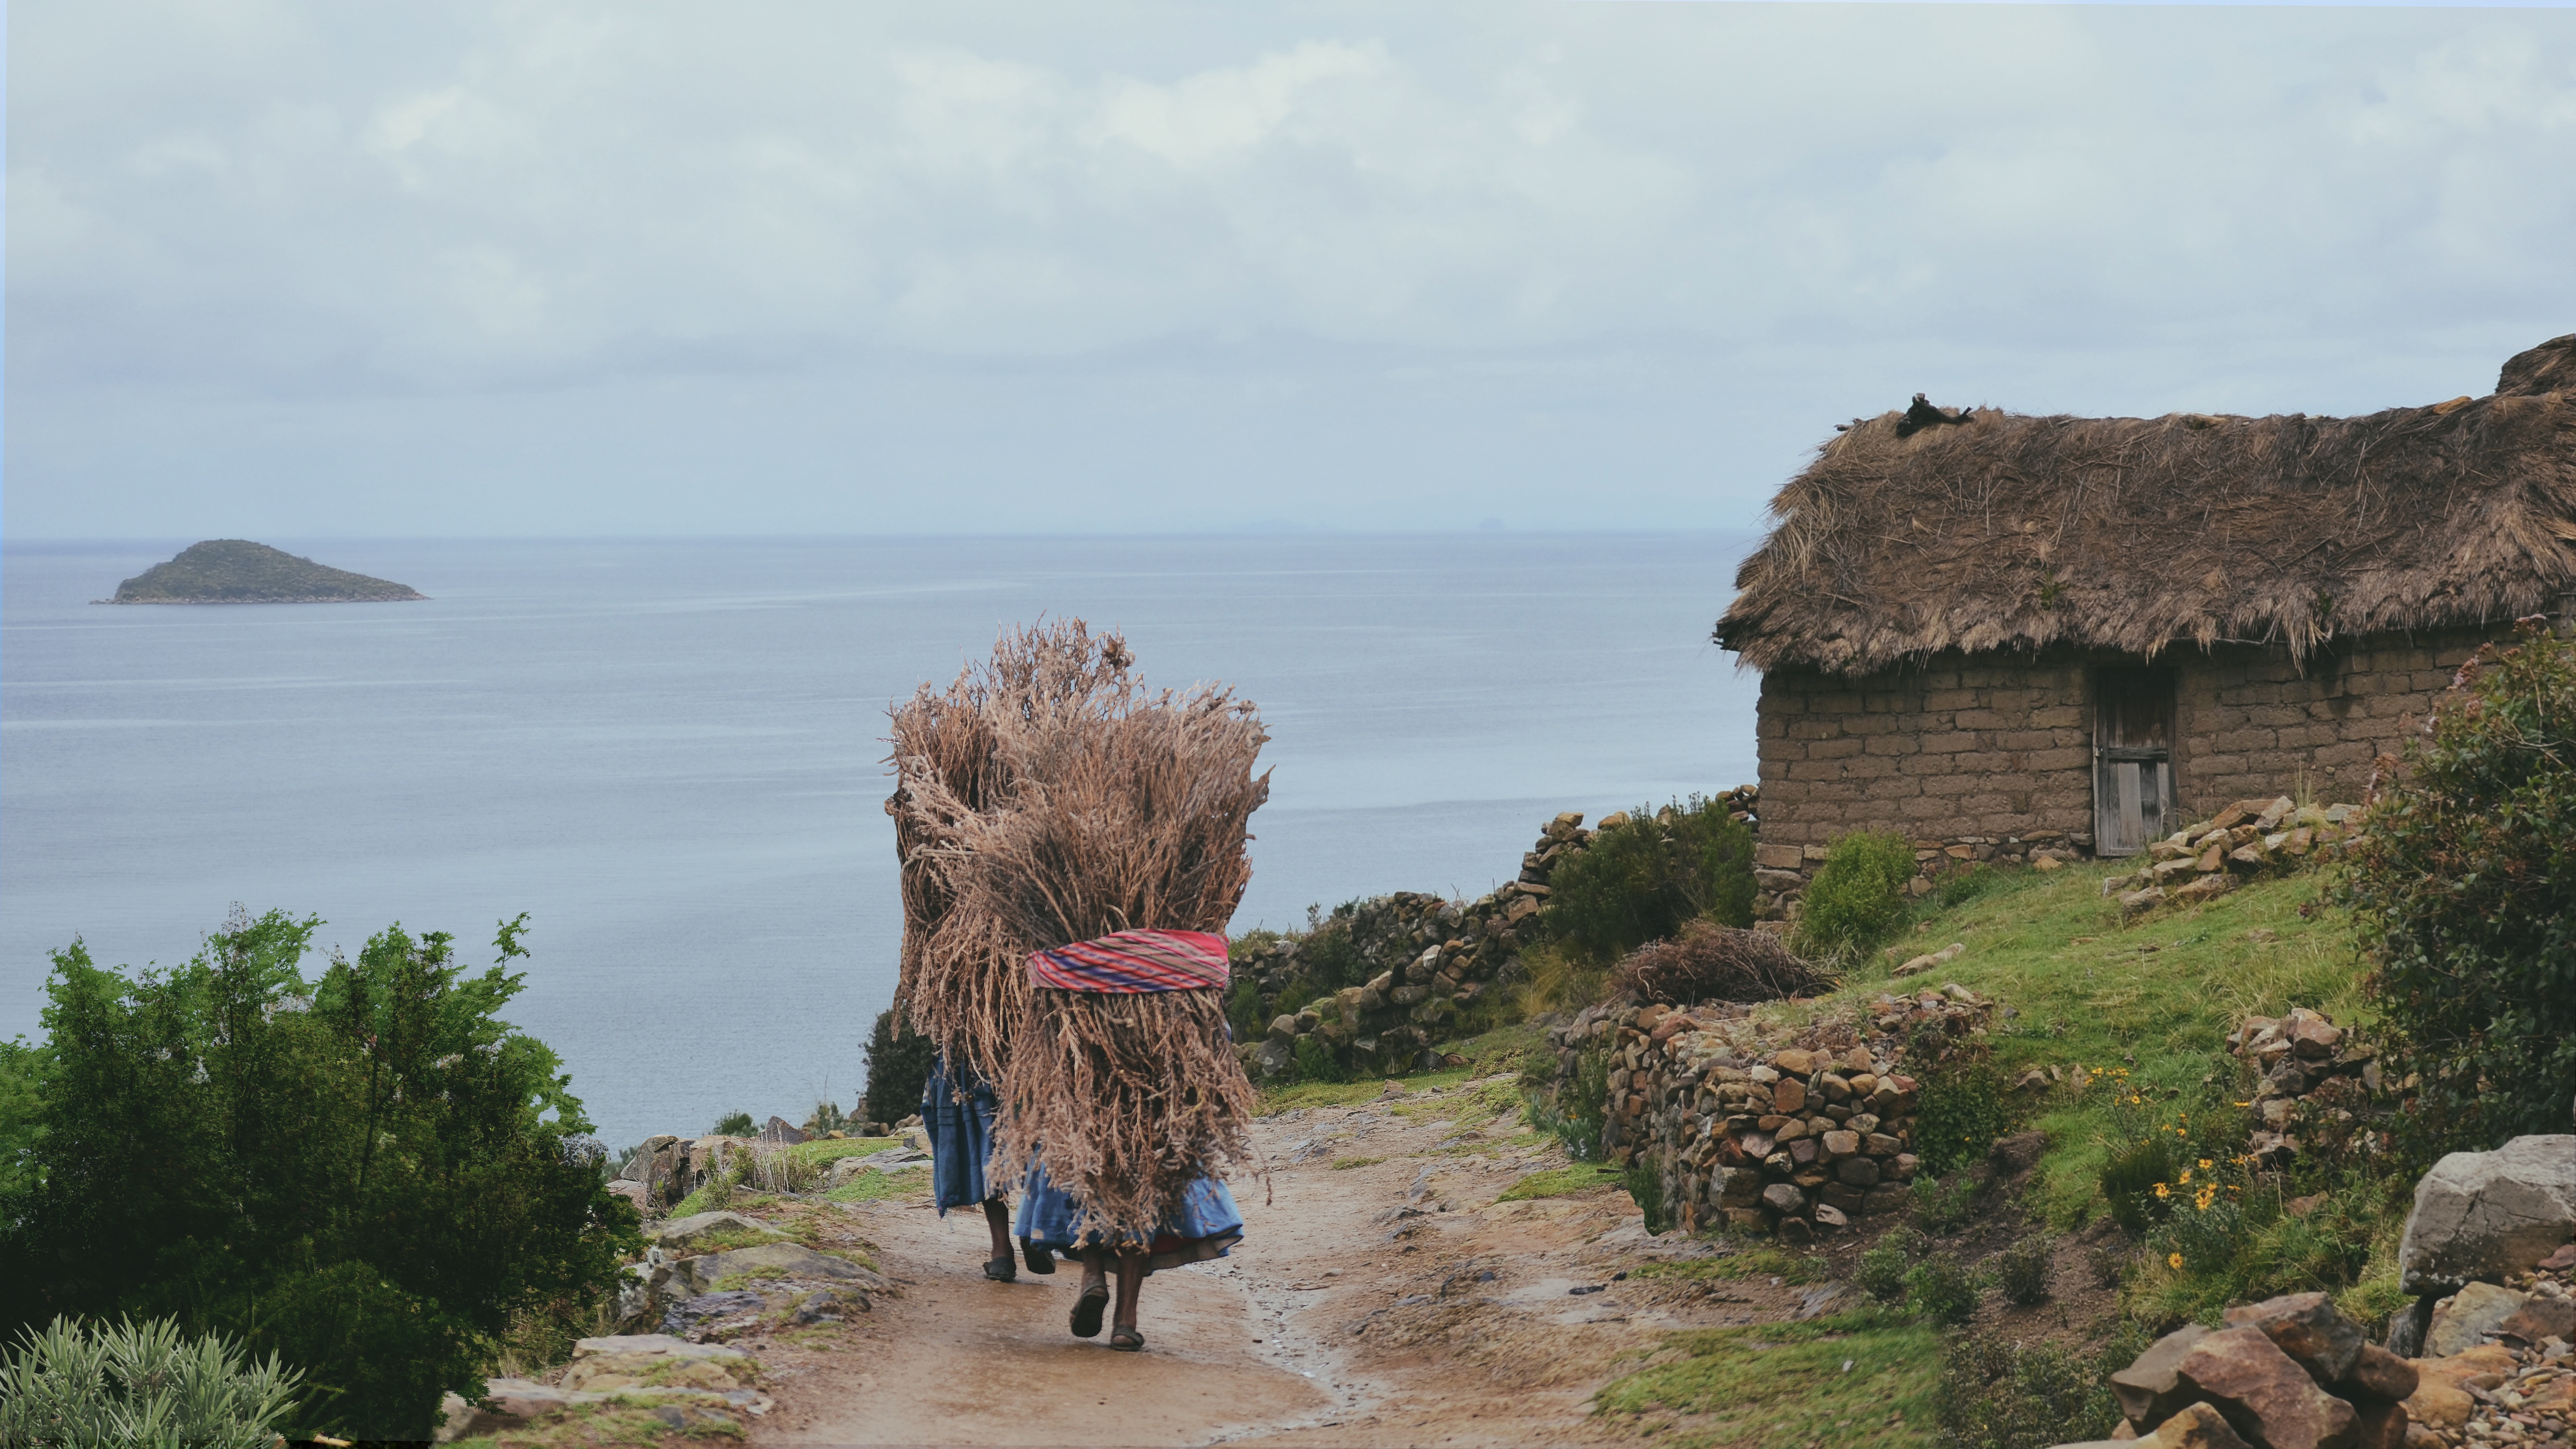
beach, sea, coast, rock, ocean, vacation, travel, cliff, bay, tourism, terrain, cape